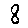
Label: 8